Cincinnati metropolitan area

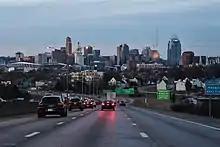
Interstate 71/Interstate 75 heading northbound into Cincinnati, Ohio from Covington, Kentucky

The Connector streetcar line opened in Cincinnati in 2016. Amtrak's "Cardinal" makes three weekly trips in each direction between Chicago and New York City through Cincinnati Union Terminal. Regional transit authorities serving the area include the Southwest Ohio Regional Transit Authority (SORTA), the Transit Authority of Northern Kentucky (TANK) and the Clermont Transportation Connection. SORTA and TANK primarily operate diesel buses, though some lines are served by longer articulated or hybrid-engine buses.